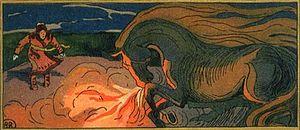
Sivko-Bourko, ou Sivka-Bourka est un cheval magique qui apparaît dans différents contes du folklore russe et slave oriental en général. Son nom signifie « à la robe gris-brun ». Il est associé au conte-type AT 530, La Princesse sur la montagne de verre, et se rapproche aussi d'une version du conte-type ATU 505, Le Mort reconnaissant.
Neznaïko est le nom d'un conte populaire slave oriental et de son héros éponyme. Il figure en deux versions, assorties de variantes, dans les Contes populaires russes d'Alexandre Afanassiev, et était associé au conte-type AT 532, The Helpful Horse, « Le cheval secourable », intitulée simplement Neznaïko dans l'Index d'Andreev ; dans la classification Aarne-Thompson-Uther, ce conte-type est regroupé sous la rubrique ATU 314, Goldener. Faisant intervenir un cheval magique, il partage des traits communs avec le conte de Sivko-Bourko.